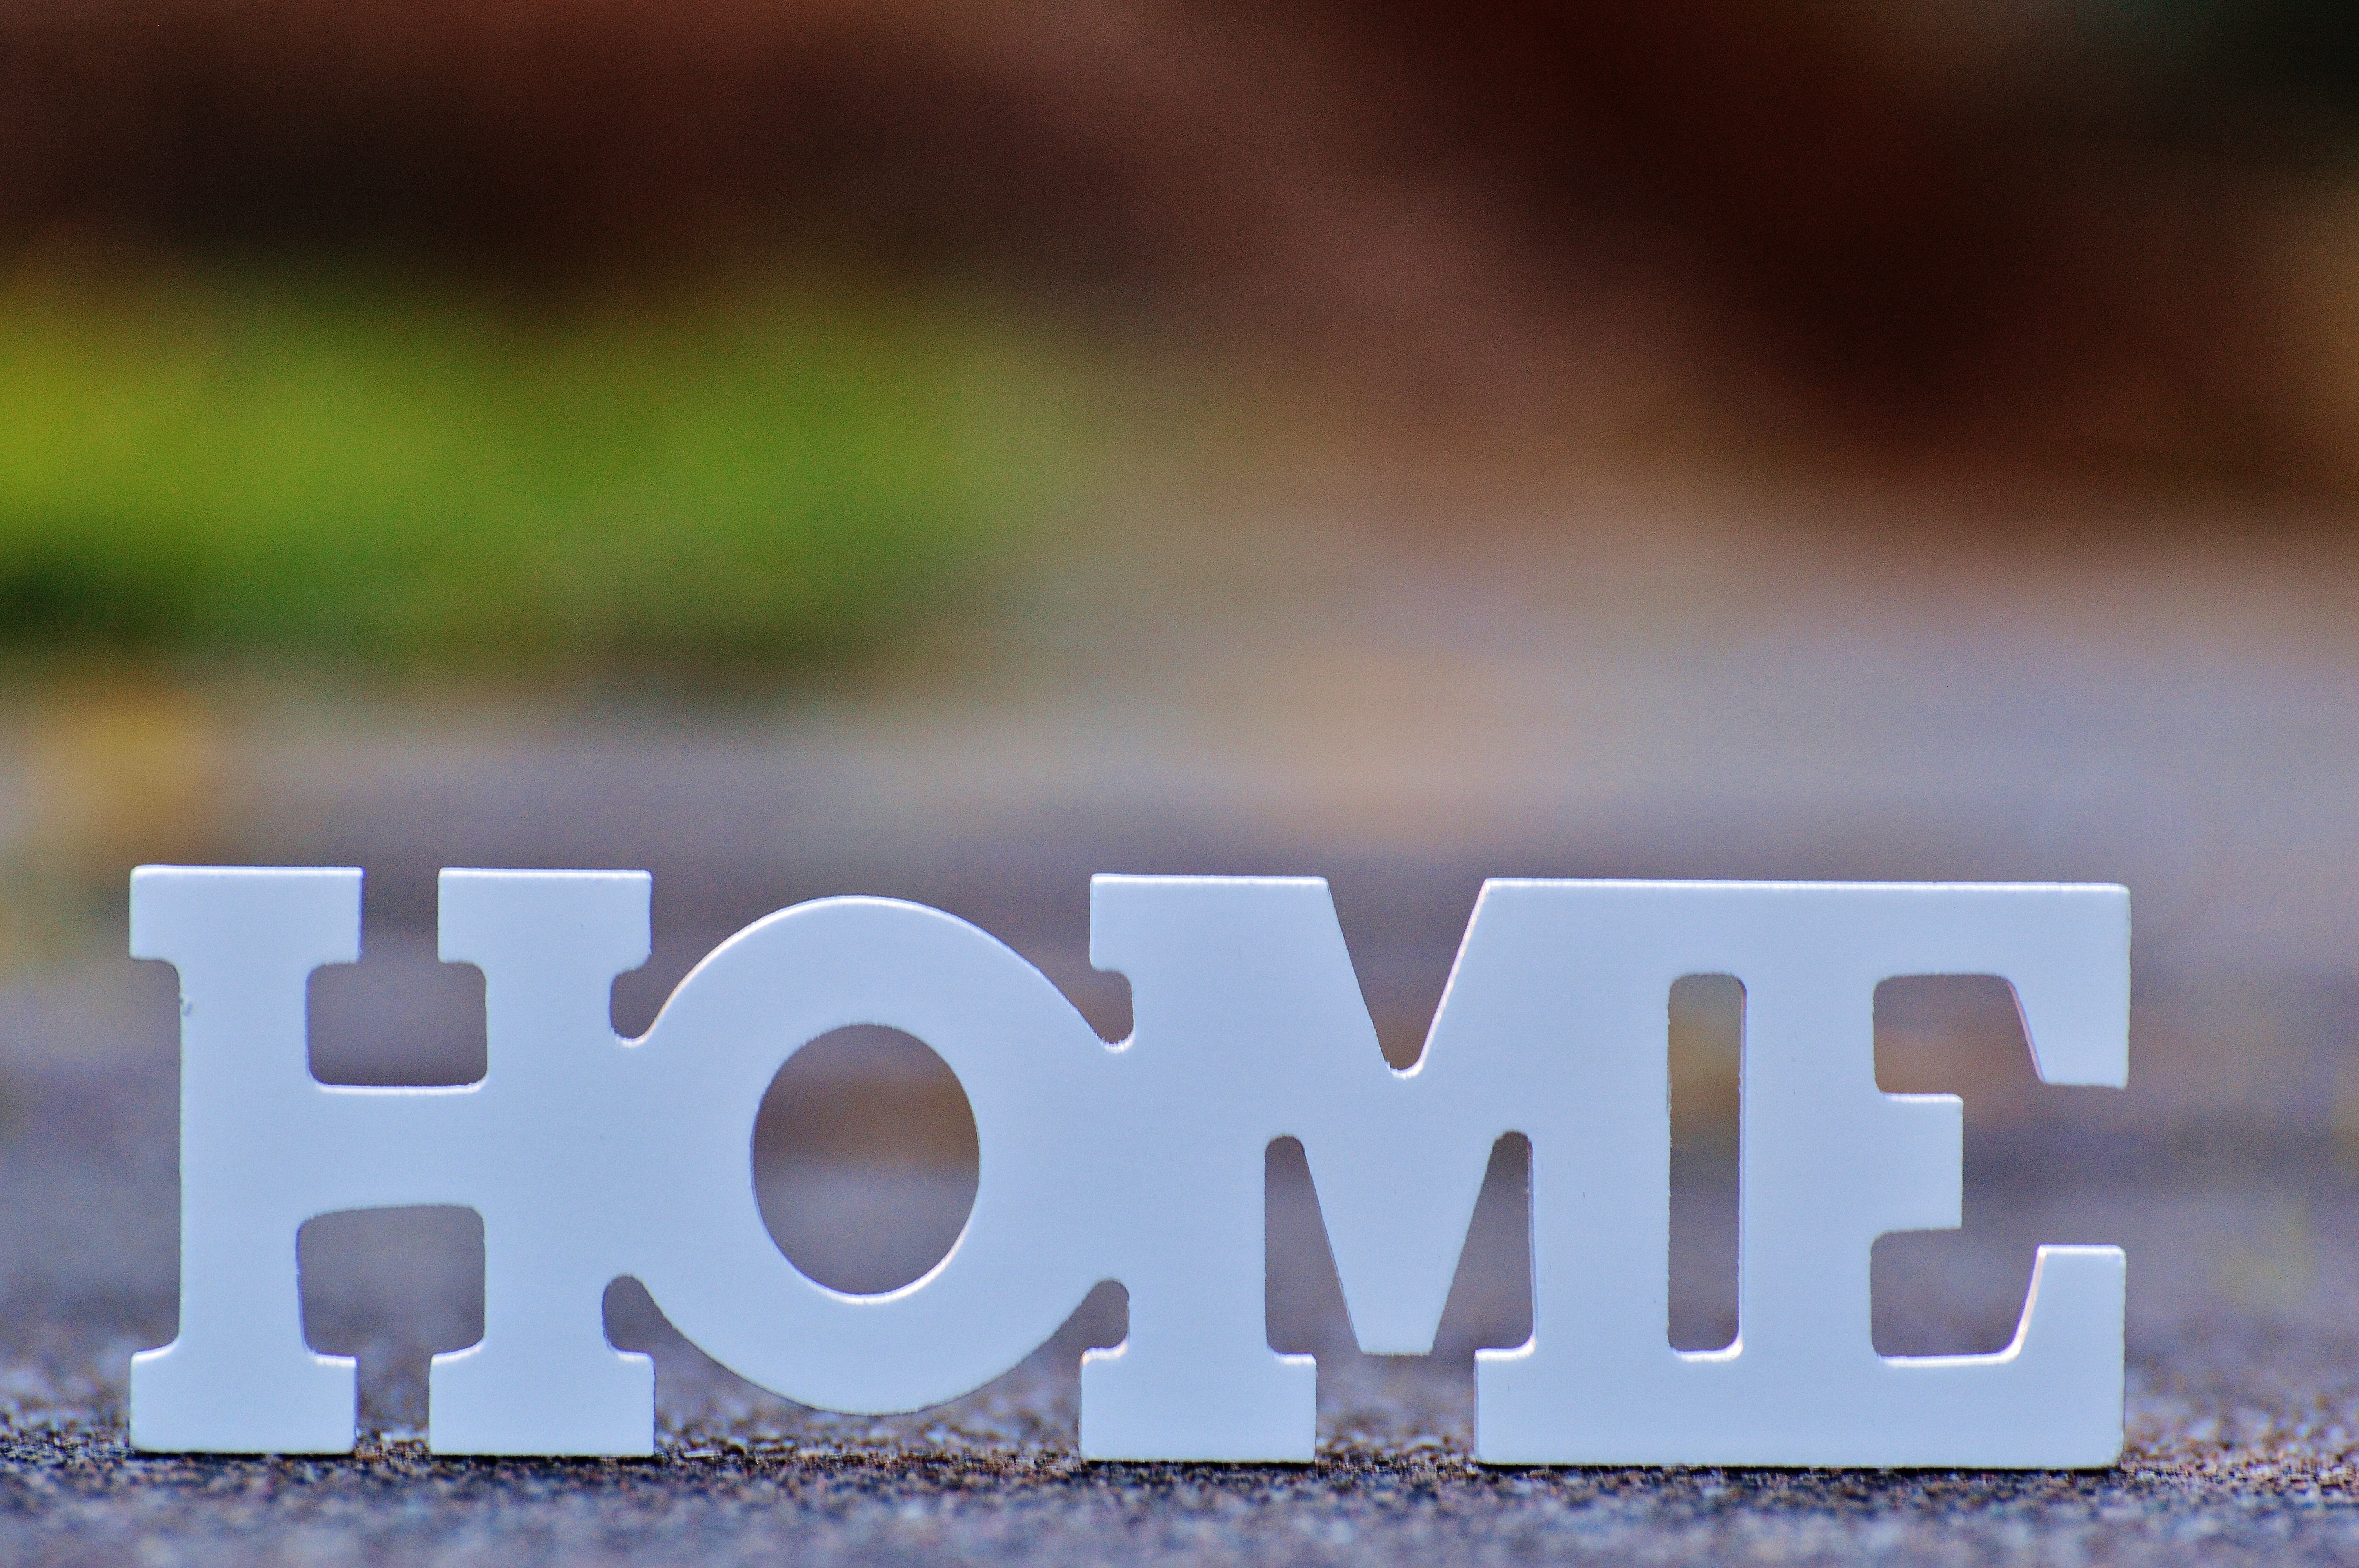
number, home, sign, font, text, luck, at home, feel at ease